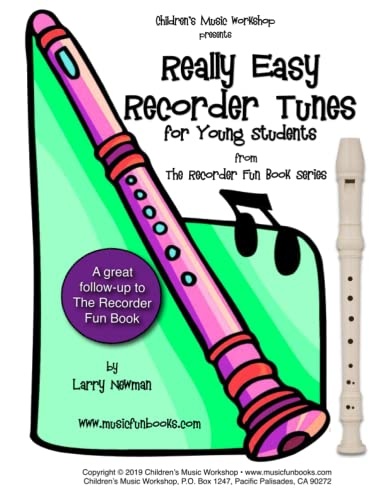
Really Easy Recorder Tunes
Brand: WoB
Category: Arts & Entertainment > Hobbies & Creative Arts > Musical Instruments > Woodwinds > Recorders